The Zürau Aphorisms

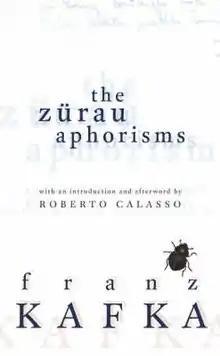
2014 Harvill Secker publication

The Zürau Aphorisms are 109 aphorisms of Franz Kafka, written from September 1917 to April 1918 and published by his friend Max Brod in 1931, after his death, in the 1931 collection "The Great Wall of China". They are selected from his writing in Zürau in West Bohemia (now in the community of Blšany, Czech Republic) where, suffering from tuberculosis, he stayed with his sister Ottla. Brod titled the book "Betrachtungen über Sünde, Hoffnung, Leid und den wahren Weg" (Reflections on Sin, Hope, Suffering, and the True Way).